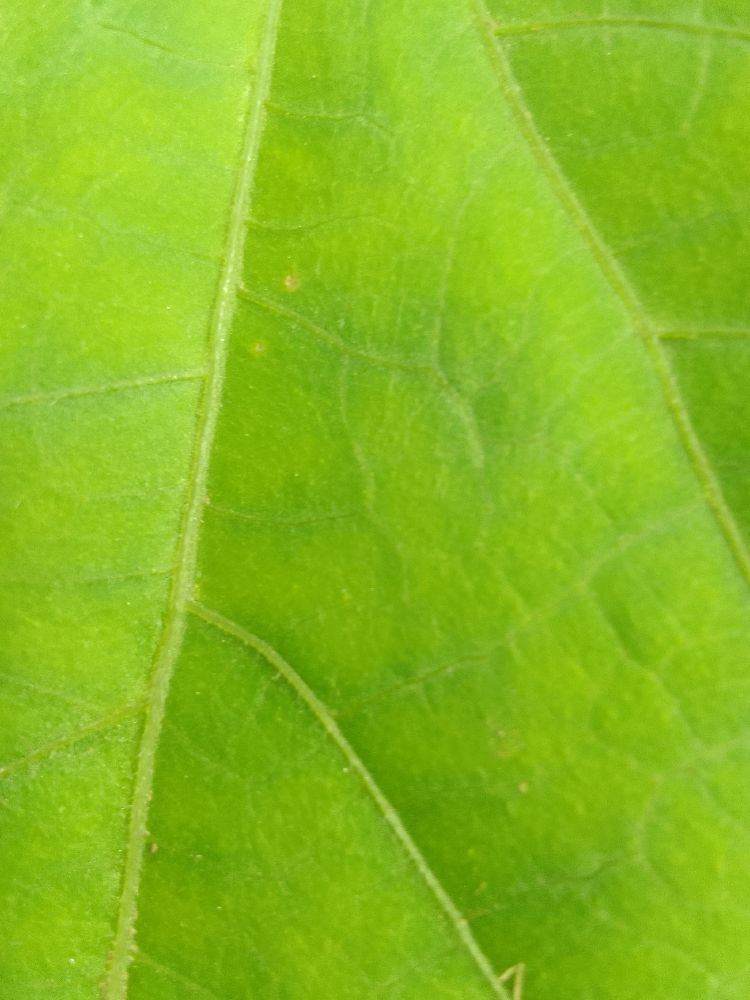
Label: healthy